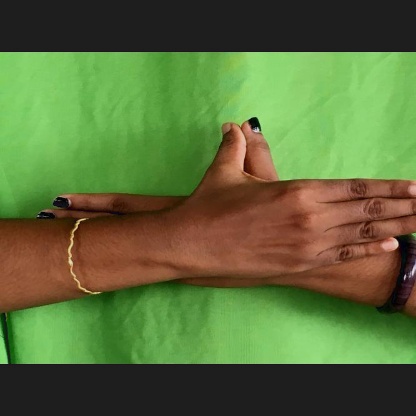
Mudra: Garuda